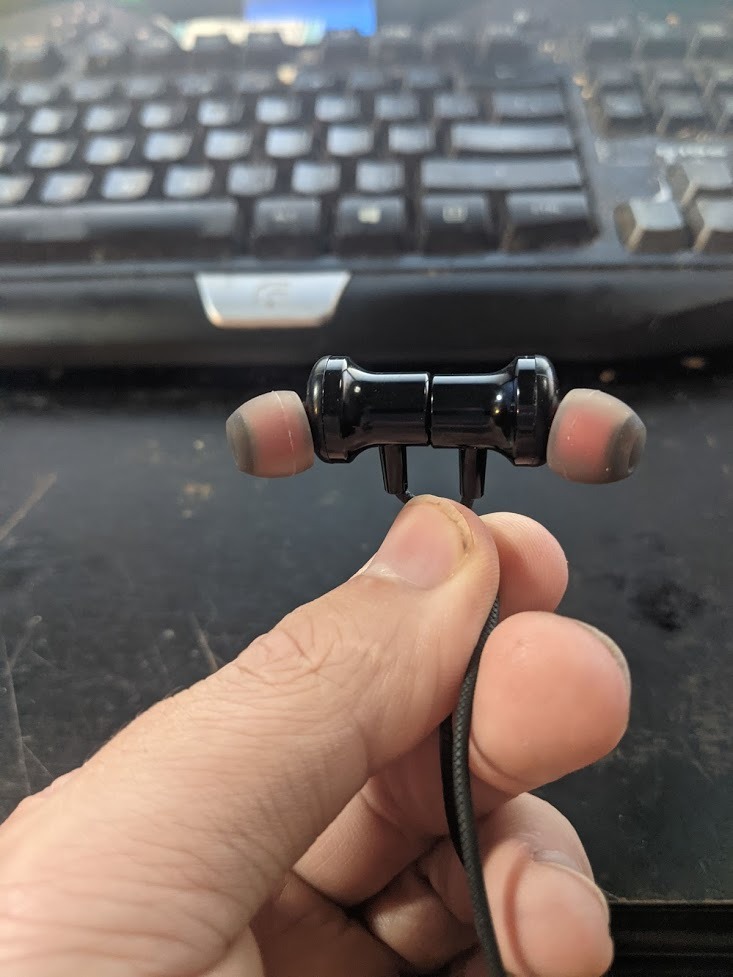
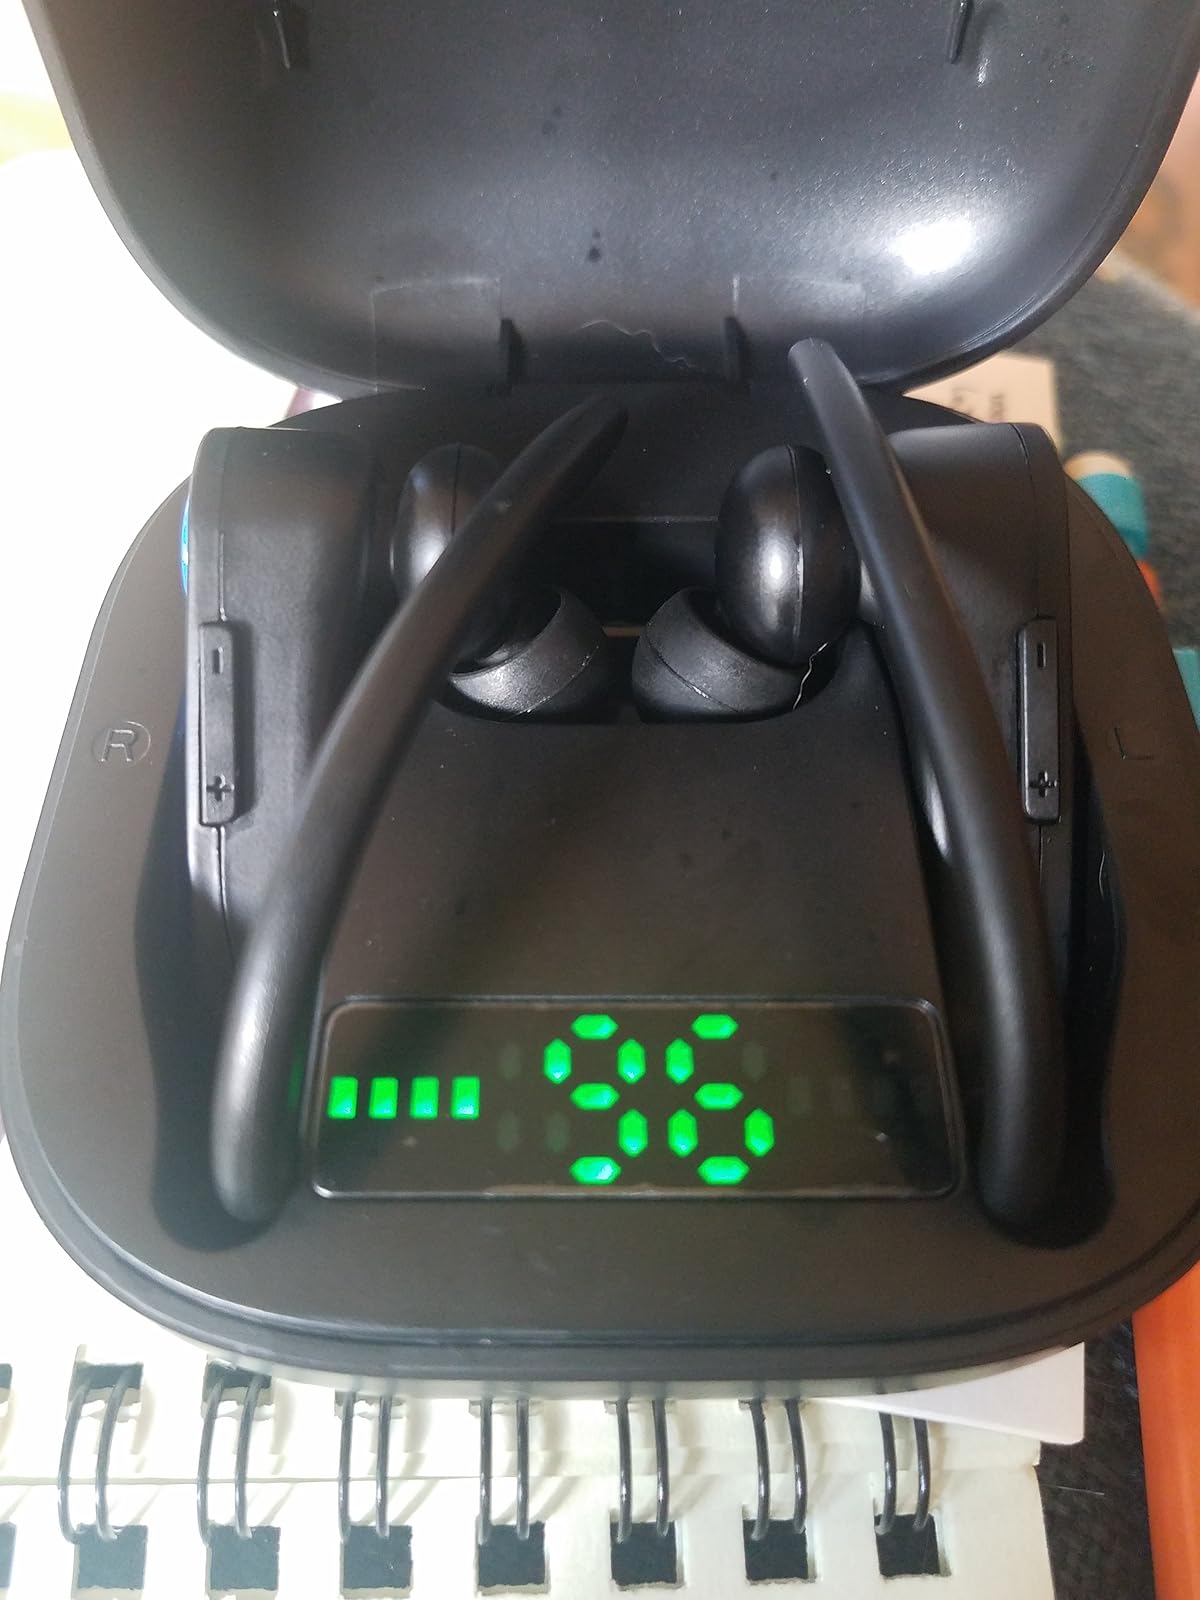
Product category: earbuds
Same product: no